Coffin Texts

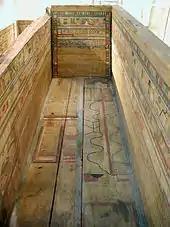

The Coffin Texts are a collection of ancient Egyptian funerary spells written on coffins beginning in the First Intermediate Period. They are partially derived from the earlier Pyramid Texts, reserved for royal use only, but contain substantial new material related to everyday desires, indicating a new target audience of common people. Coffin texts are dated back to 2100 BCE. Ordinary Egyptians who could afford a coffin had access to these funerary spells and the pharaoh no longer had exclusive rights to an afterlife.